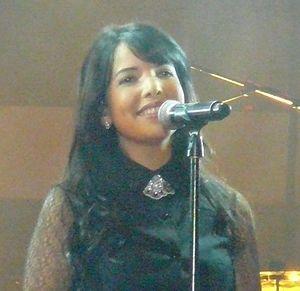
La chanteuse Indila en concert sur la Grand-Place de Bruxelles (Belgique), le 26 septembre 2014, lors de la Fête de la Fédération Wallonie-Bruxelles (Communauté française).